Enni Mälkönen

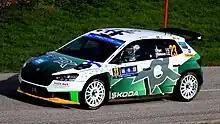
2023 WRC2 Central European Rally

In 2024, Mälkönen and Pajari won the WRC2 championship, where she became the second woman to win the co-drivers' championship in the category, after Reeta Hämäläinen in 2022. Following their win, Pajari announced that the duo would no longer be driving together, as he was moving up to the premier WRC class. Mälkönen was later announced to be co-driving for Esapekka Lappi in the 2025 Finnish Rally Championship.